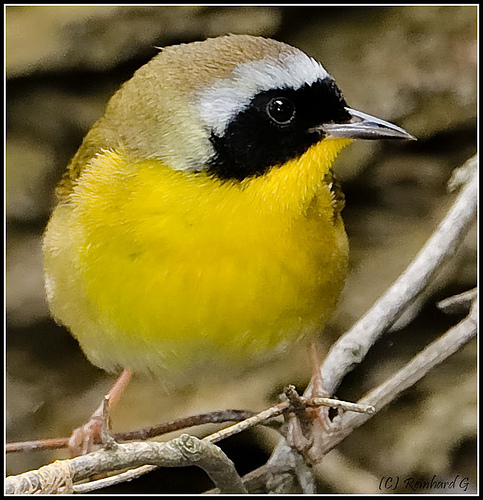
a yellow bird with black markings on eyes.
bright yellow belly, black around the eye, white eyebrow and tan crown and back.
this bird has a yellow chest and a brown crown with a white stripe above the eyes and a black stripe across the eyes.
a small bird with yellow, white, and black markings.
a beautiful shiny yellow bird has black cheek patch, white eyebrow, and brown crown and nape.
this bird has wings that are yellow with a yellow rotund body
this bird has a yellow belly, a white and brown crown, and peach colored tarsus.
this bird has wings that are yellow and has a black face
this bird is yellow with black and has a long, pointy beak.
this bird is yellow with green and has a very short beak.
Species: Common Yellowthroat